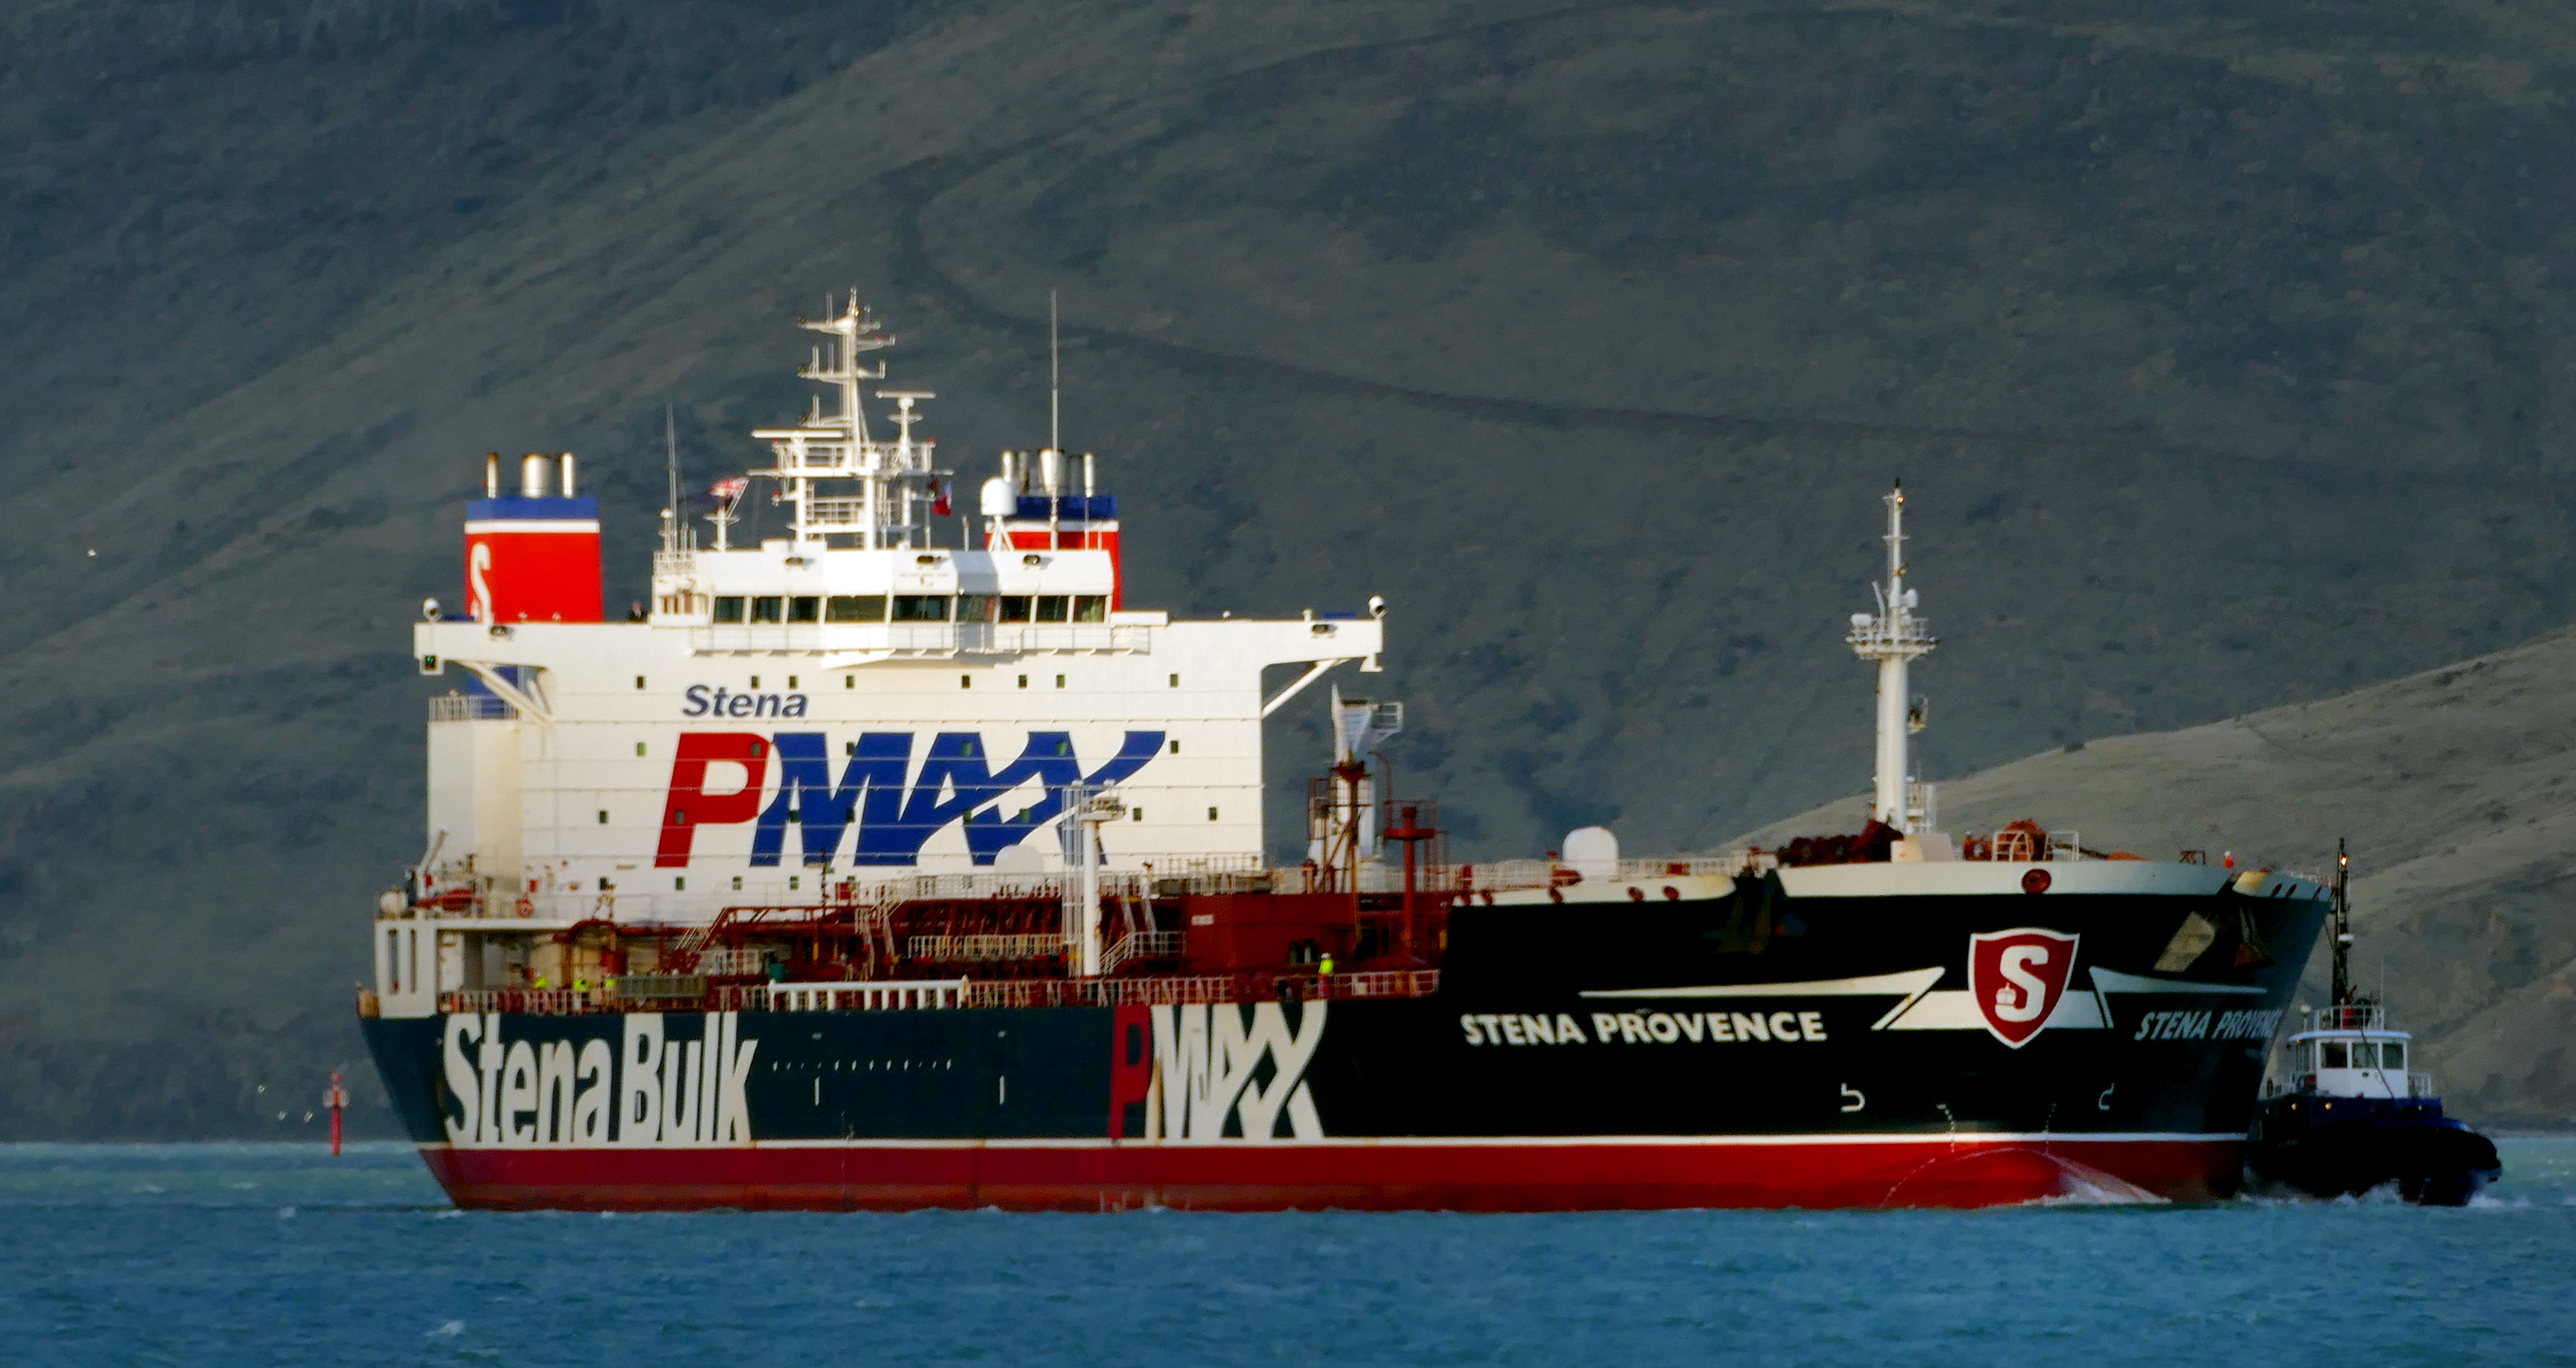
sea, ship, tanker, vehicle, cargo ship, ferry, publicdomain, channel, vessels, lumixfz1000, stenaprovence, oilchemical, bridgecamera, tugboat, watercraft, container ship, motor ship, passenger ship, freight transport, oil tanker, tank ship, bulk carrier, research vessel, floating production storage and offloading, anchor handling tug supply vessel, platform supply vessel, reefer ship, roll on roll off